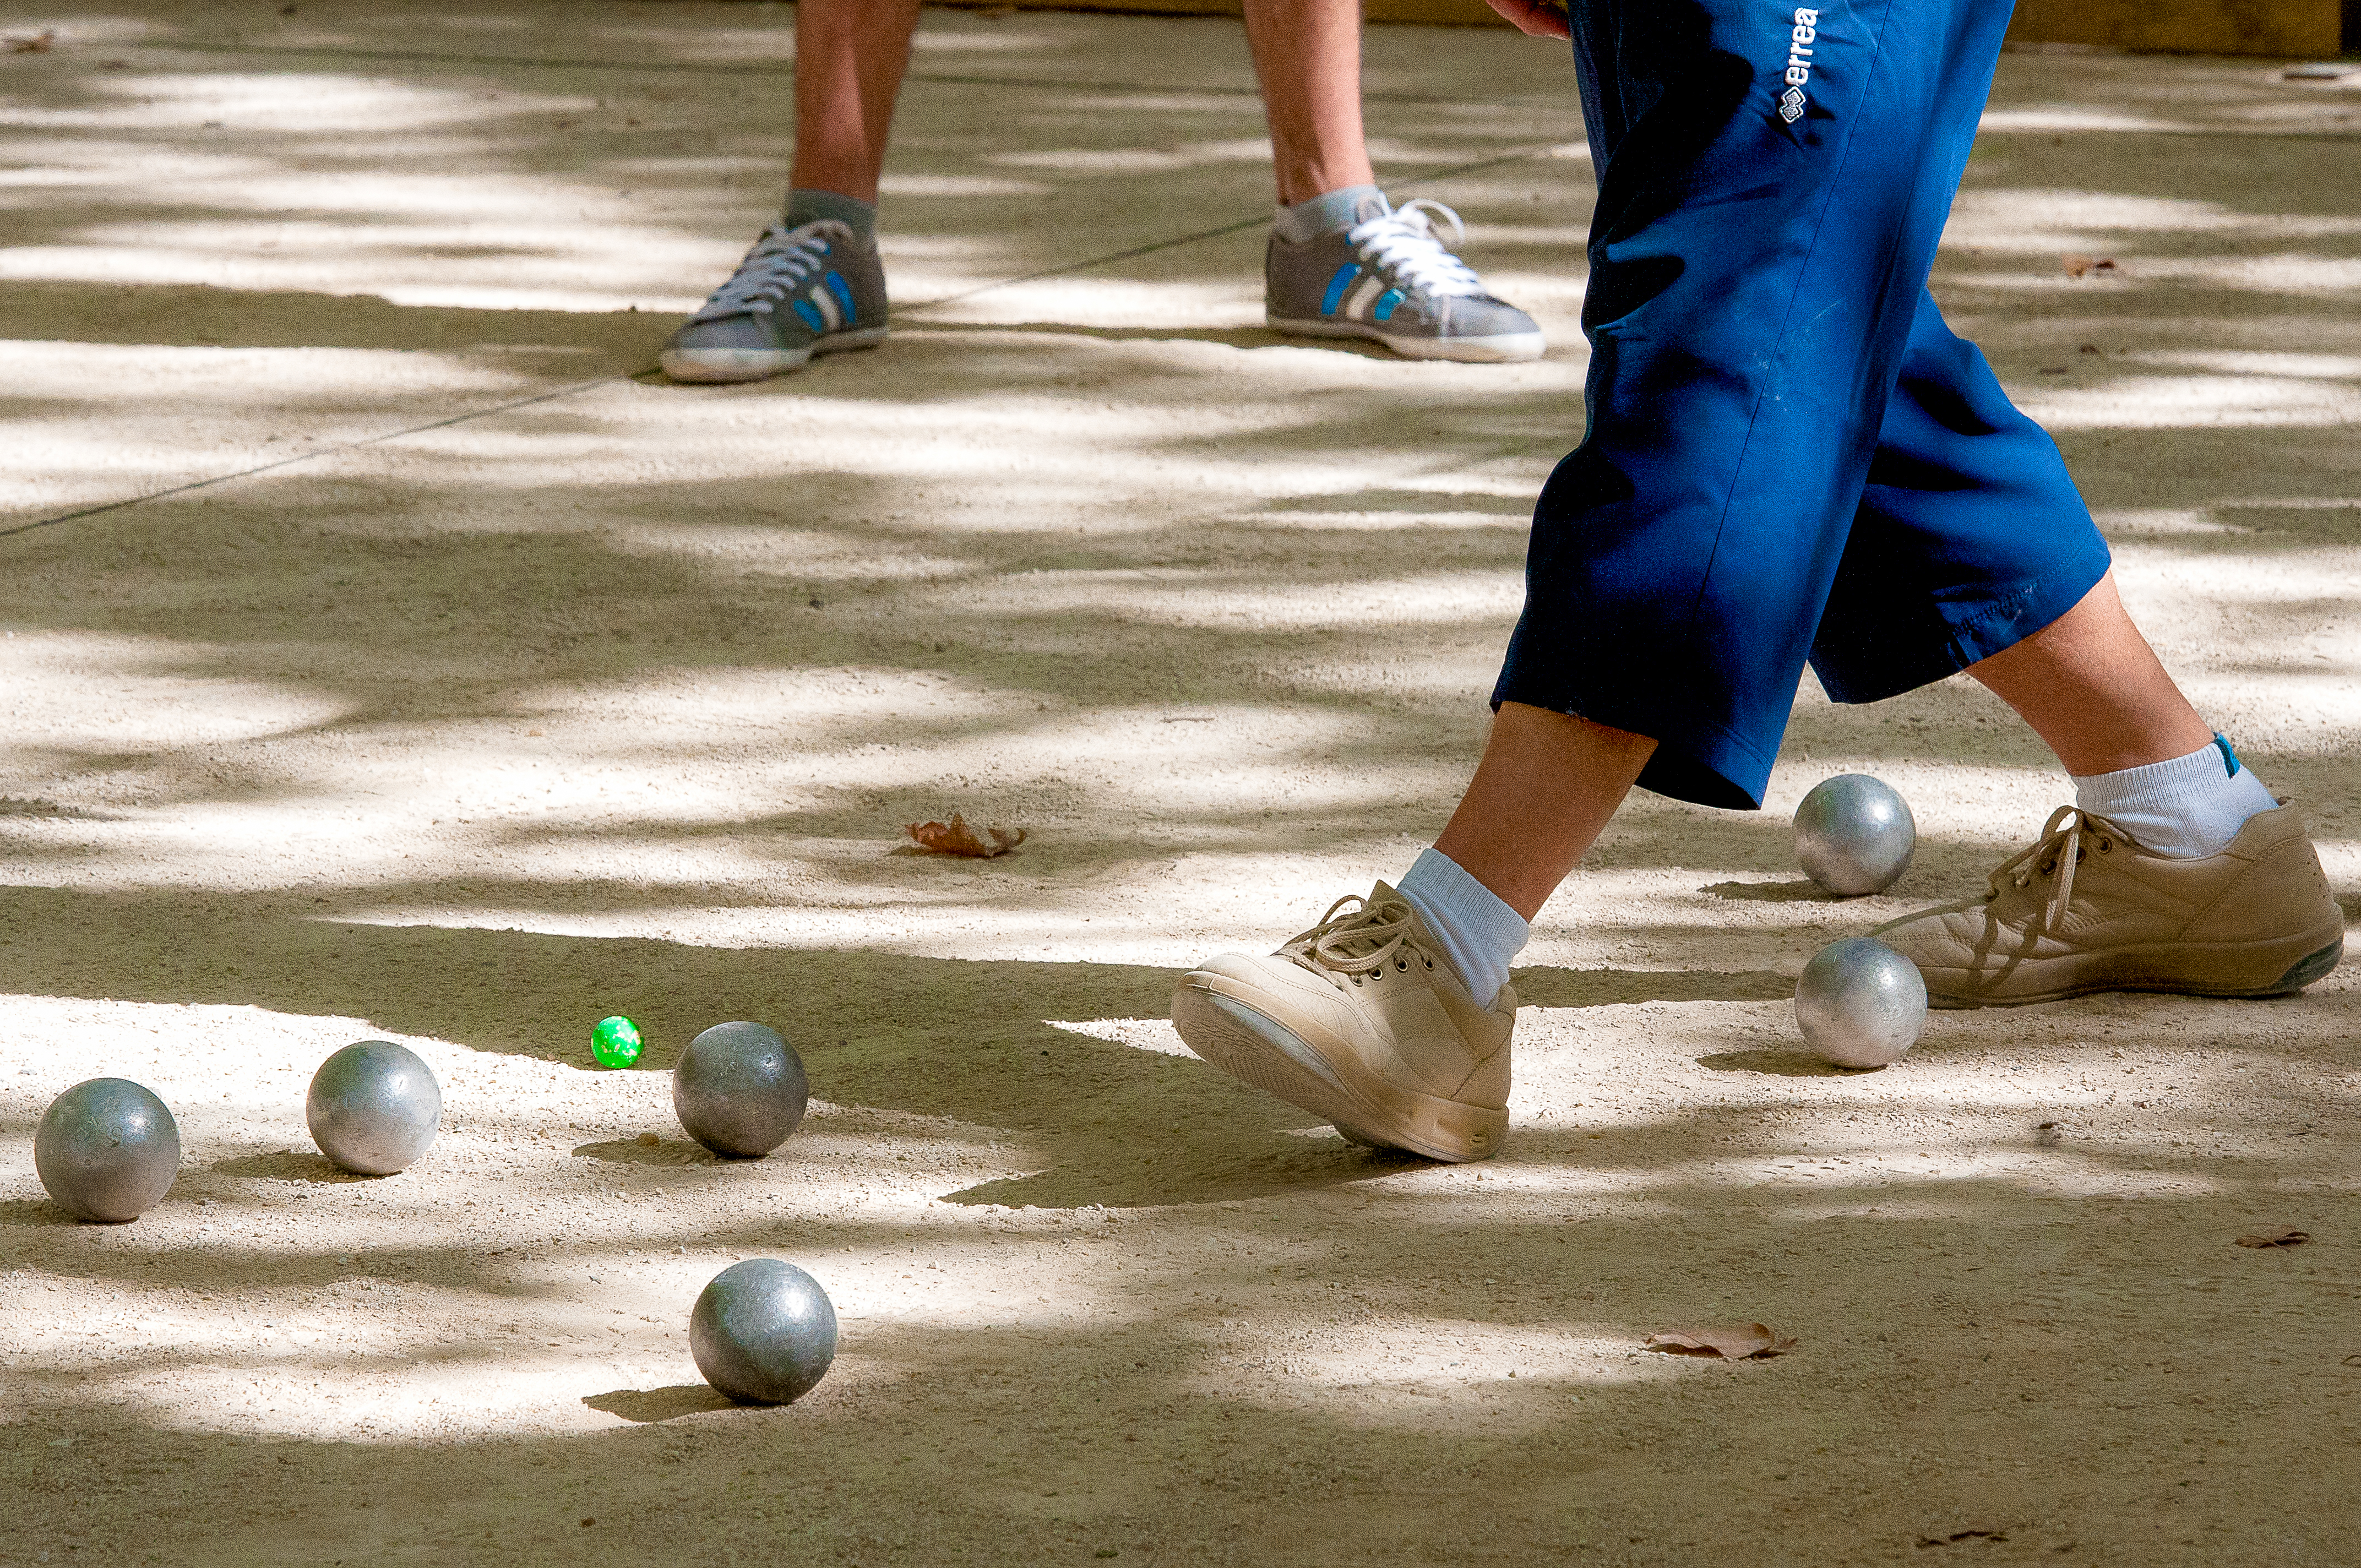
bowls, petanque, games, ball game, bocce, shoe, play, recreation, foot, sports, bolas criollas, competition event, lawn game, grass, ball, leisure, competition